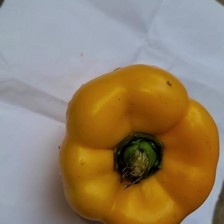
Label: capsicum